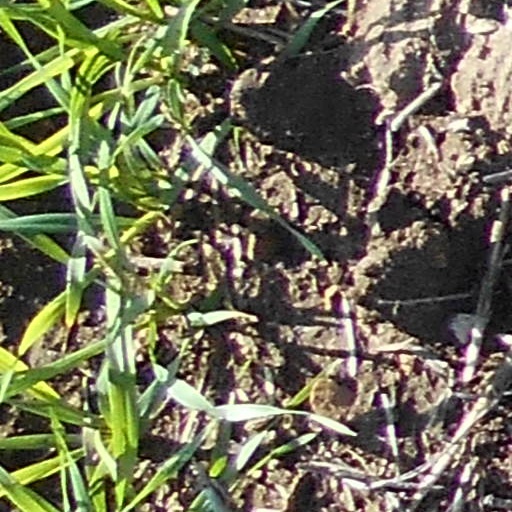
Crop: wheat